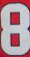
Number: 8